Phelps Mansion

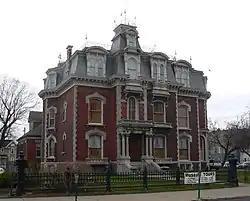
Phelps Mansion Museum

The Phelps Mansion, formerly known as The Monday Afternoon Clubhouse, is a three-story brick and stone mansion located on Court Street in Binghamton, New York. It was built in 1870 as the private home of Sherman D. Phelps. Mr. Phelps was a successful businessman, banker, Republican elector for Abraham Lincoln, and mayor of the City of Binghamton. The building was designed by Isaac G. Perry who later became the chief architect for the New York State Capitol building in Albany, New York.